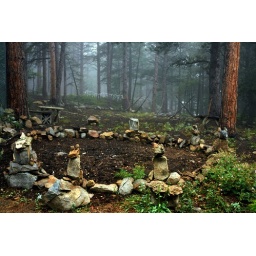
A mystical array of stone cairns in the shape of my friend's rare blue chow-chows.